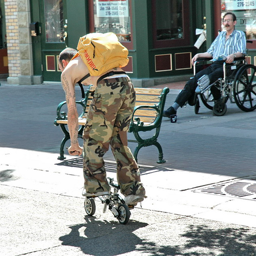
A shirtless man riding a mini bicycle on the street
A man with a back pack riding a very tiny bicycle.
the man in the wheelchair watched the man on a small bike
A man riding on a miniature bike on a city street.
Man in camaflogue pants riding a small scooter.